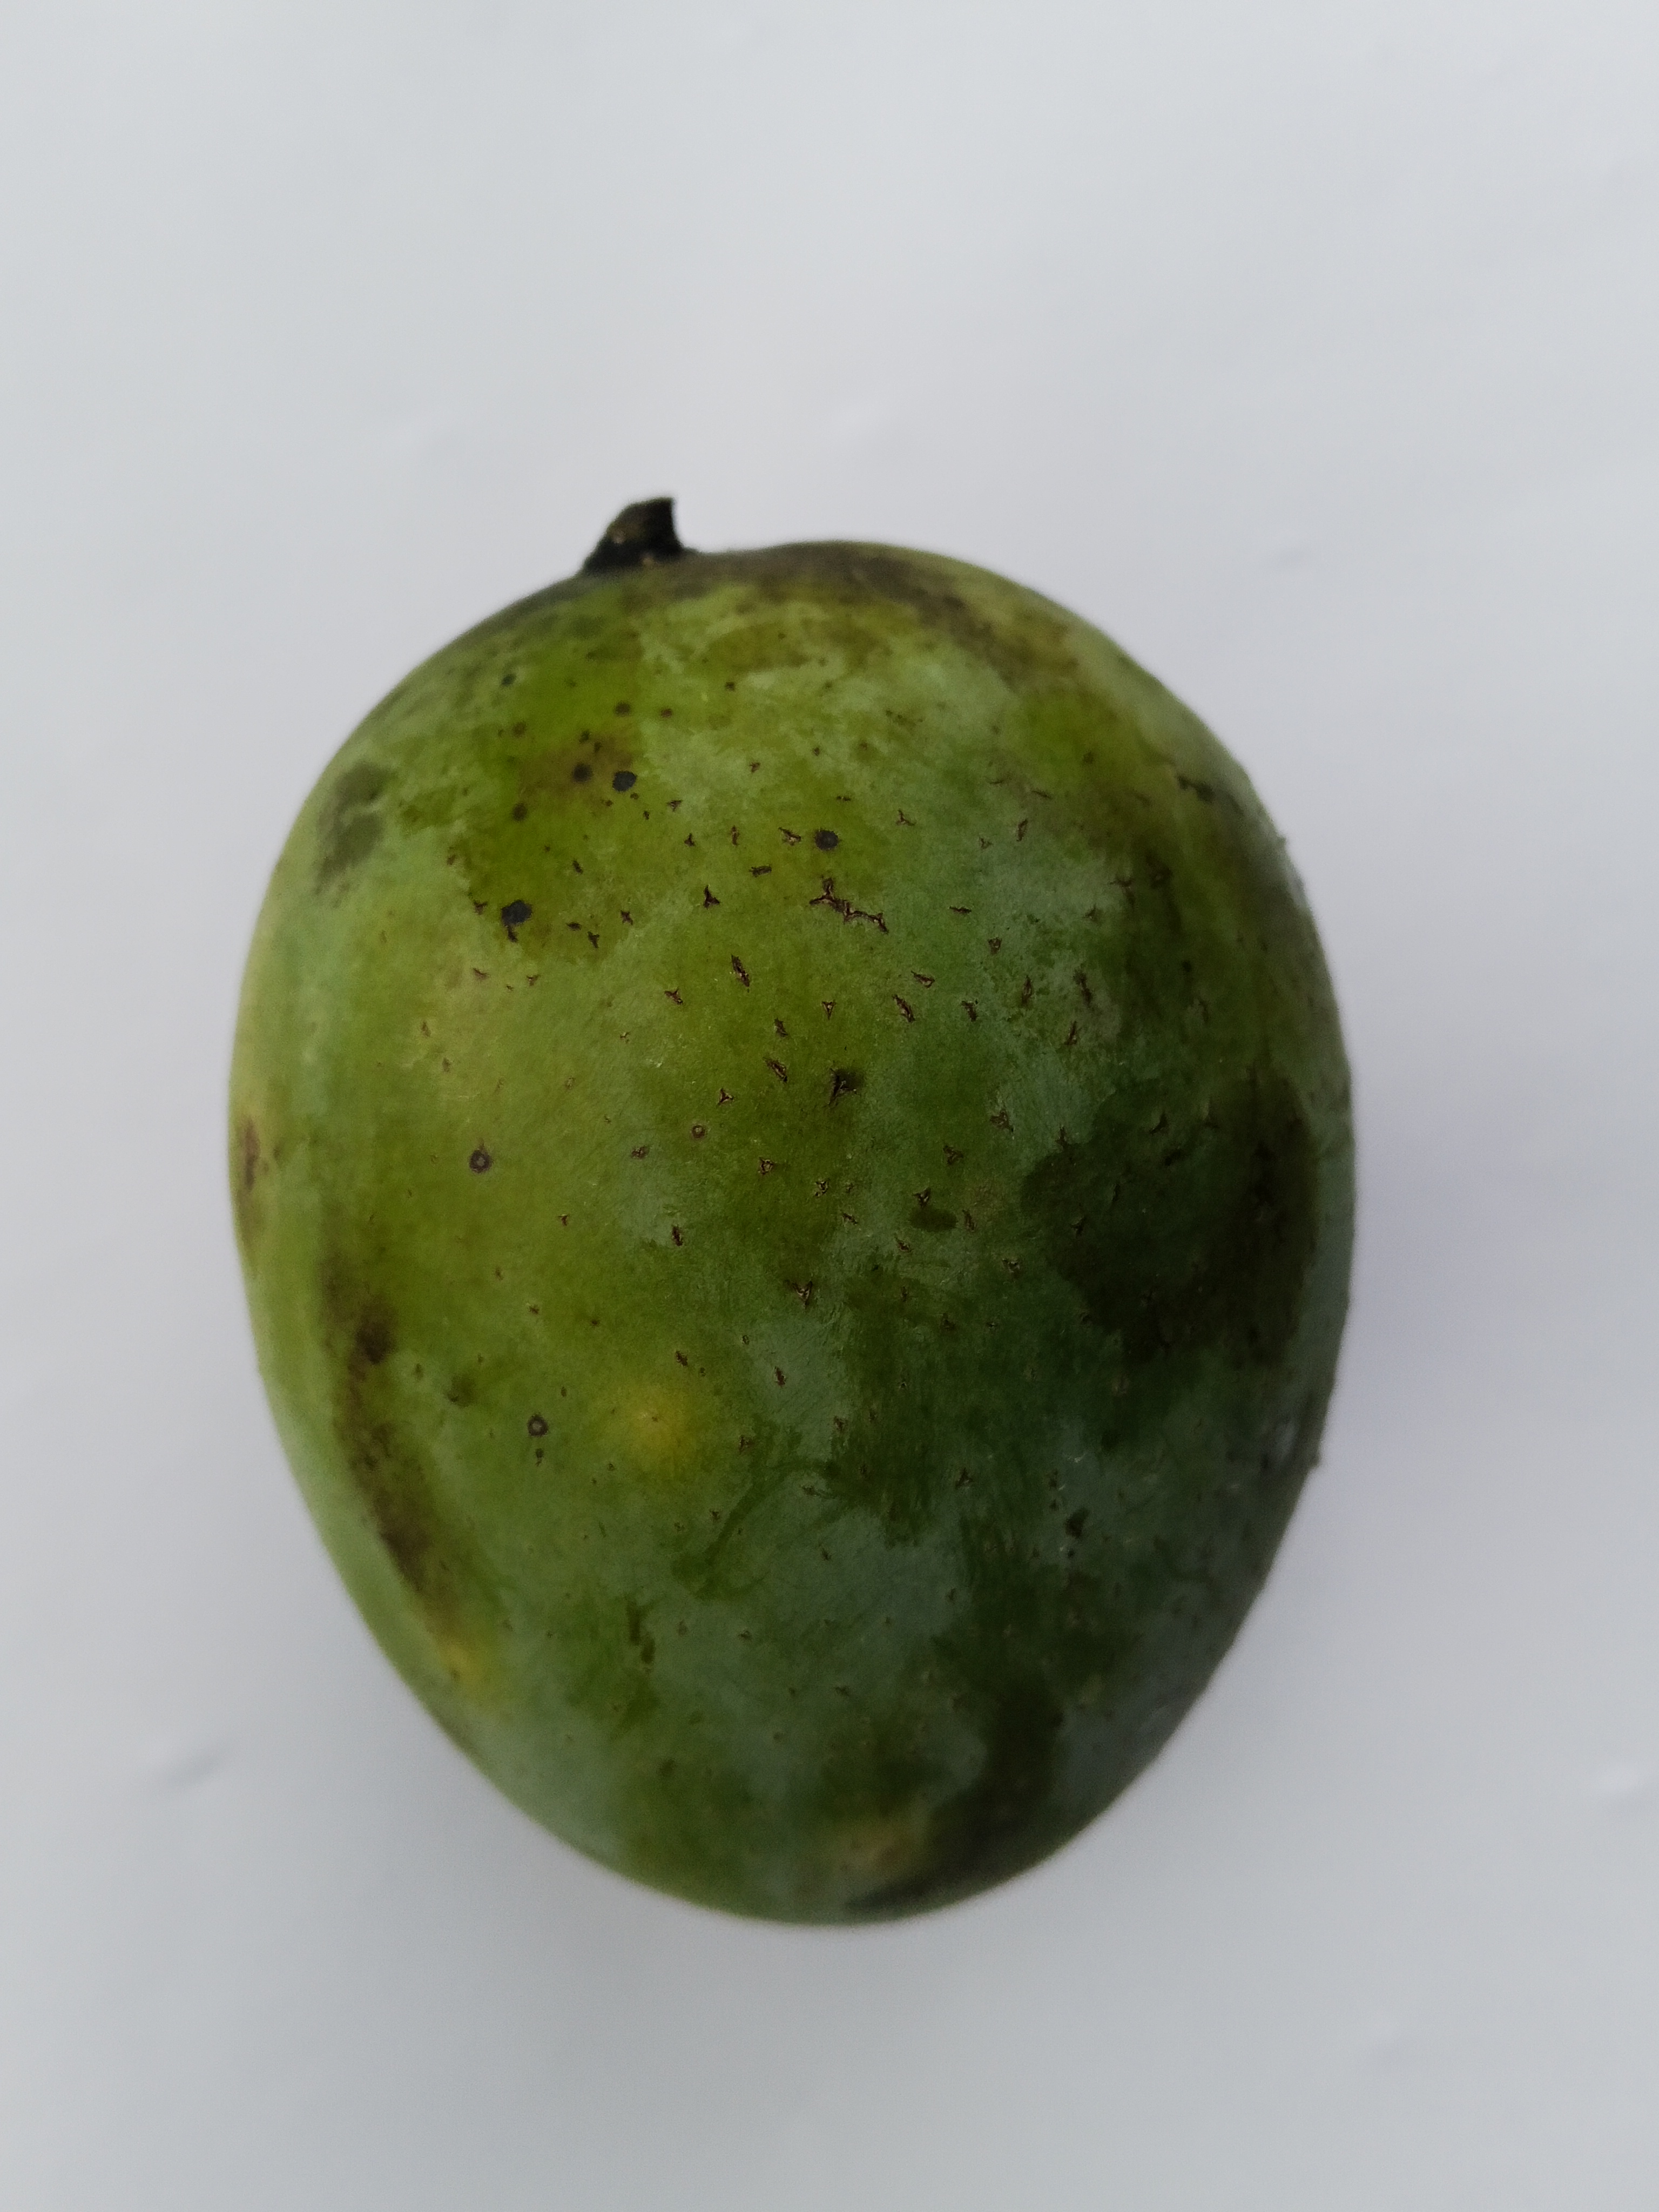
Mango variety: Langra